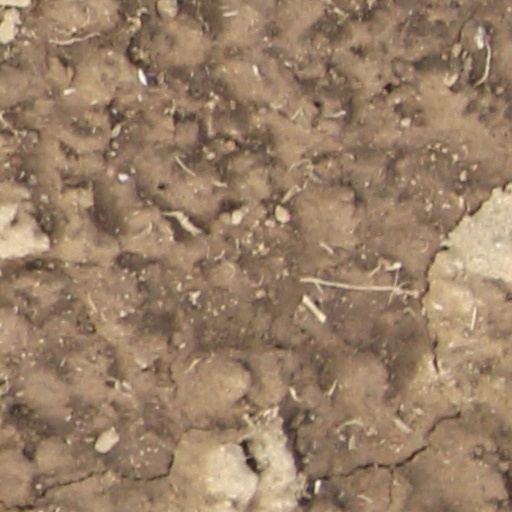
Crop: wheat